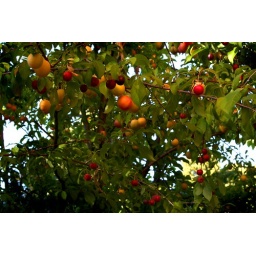
all the fruit in the trees